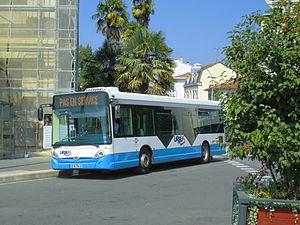
HeuliezBus GX127 en attente de mise en service commercial Place Saint-Pierre à Dax.
Les Fêtes de Dax sont les cinq jours de festivités organisées annuellement dans la ville française de Dax, dans les Landes. Ces fêtes patronales se tiennent traditionnellement autour du 15 août et sont présentes dans le répertoire du patrimoine culturel immatériel français.